Paper car wheel

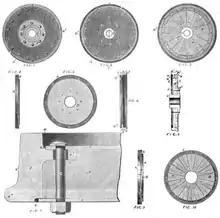
Allen's elastic rail wagon wheels, designed and manufactured by John Brown & Co in Sheffield

The Allen Paper Car Wheel Works was initially based on East North Street in Morris, Illinois, while its general office was on 239 Broadway, New York. The company's principal customer was the Pullman Palace Car Company in Chicago which, after testing and optimising the wheel, had placed their first order for 100 wheels in 1871. Subsequently, the main plant was established at South Bay in Hudson, New York, in 1873, and eventually relocated onto the site of Pullman's Chicago works.